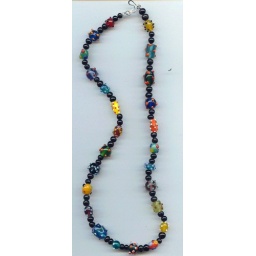
India black glass beads with bumpy beads in between. Bumpalicious!!